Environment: lab
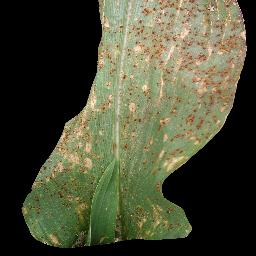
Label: common_rust